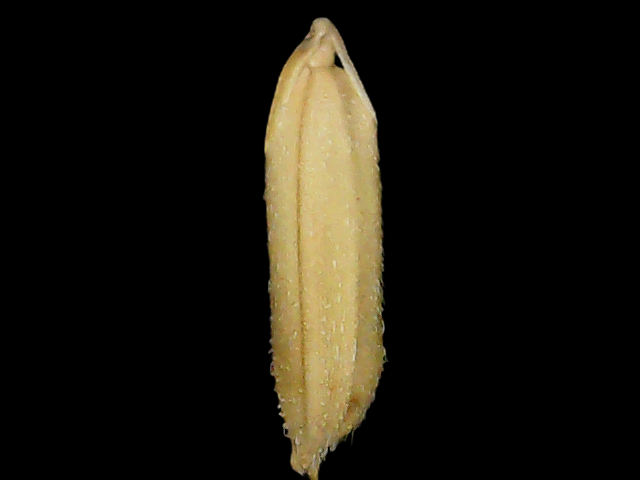
Rice variety: Binadhan14